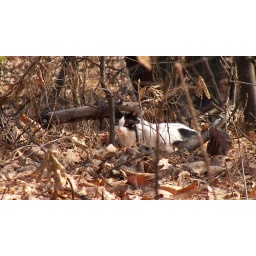
stranger cat in the forest